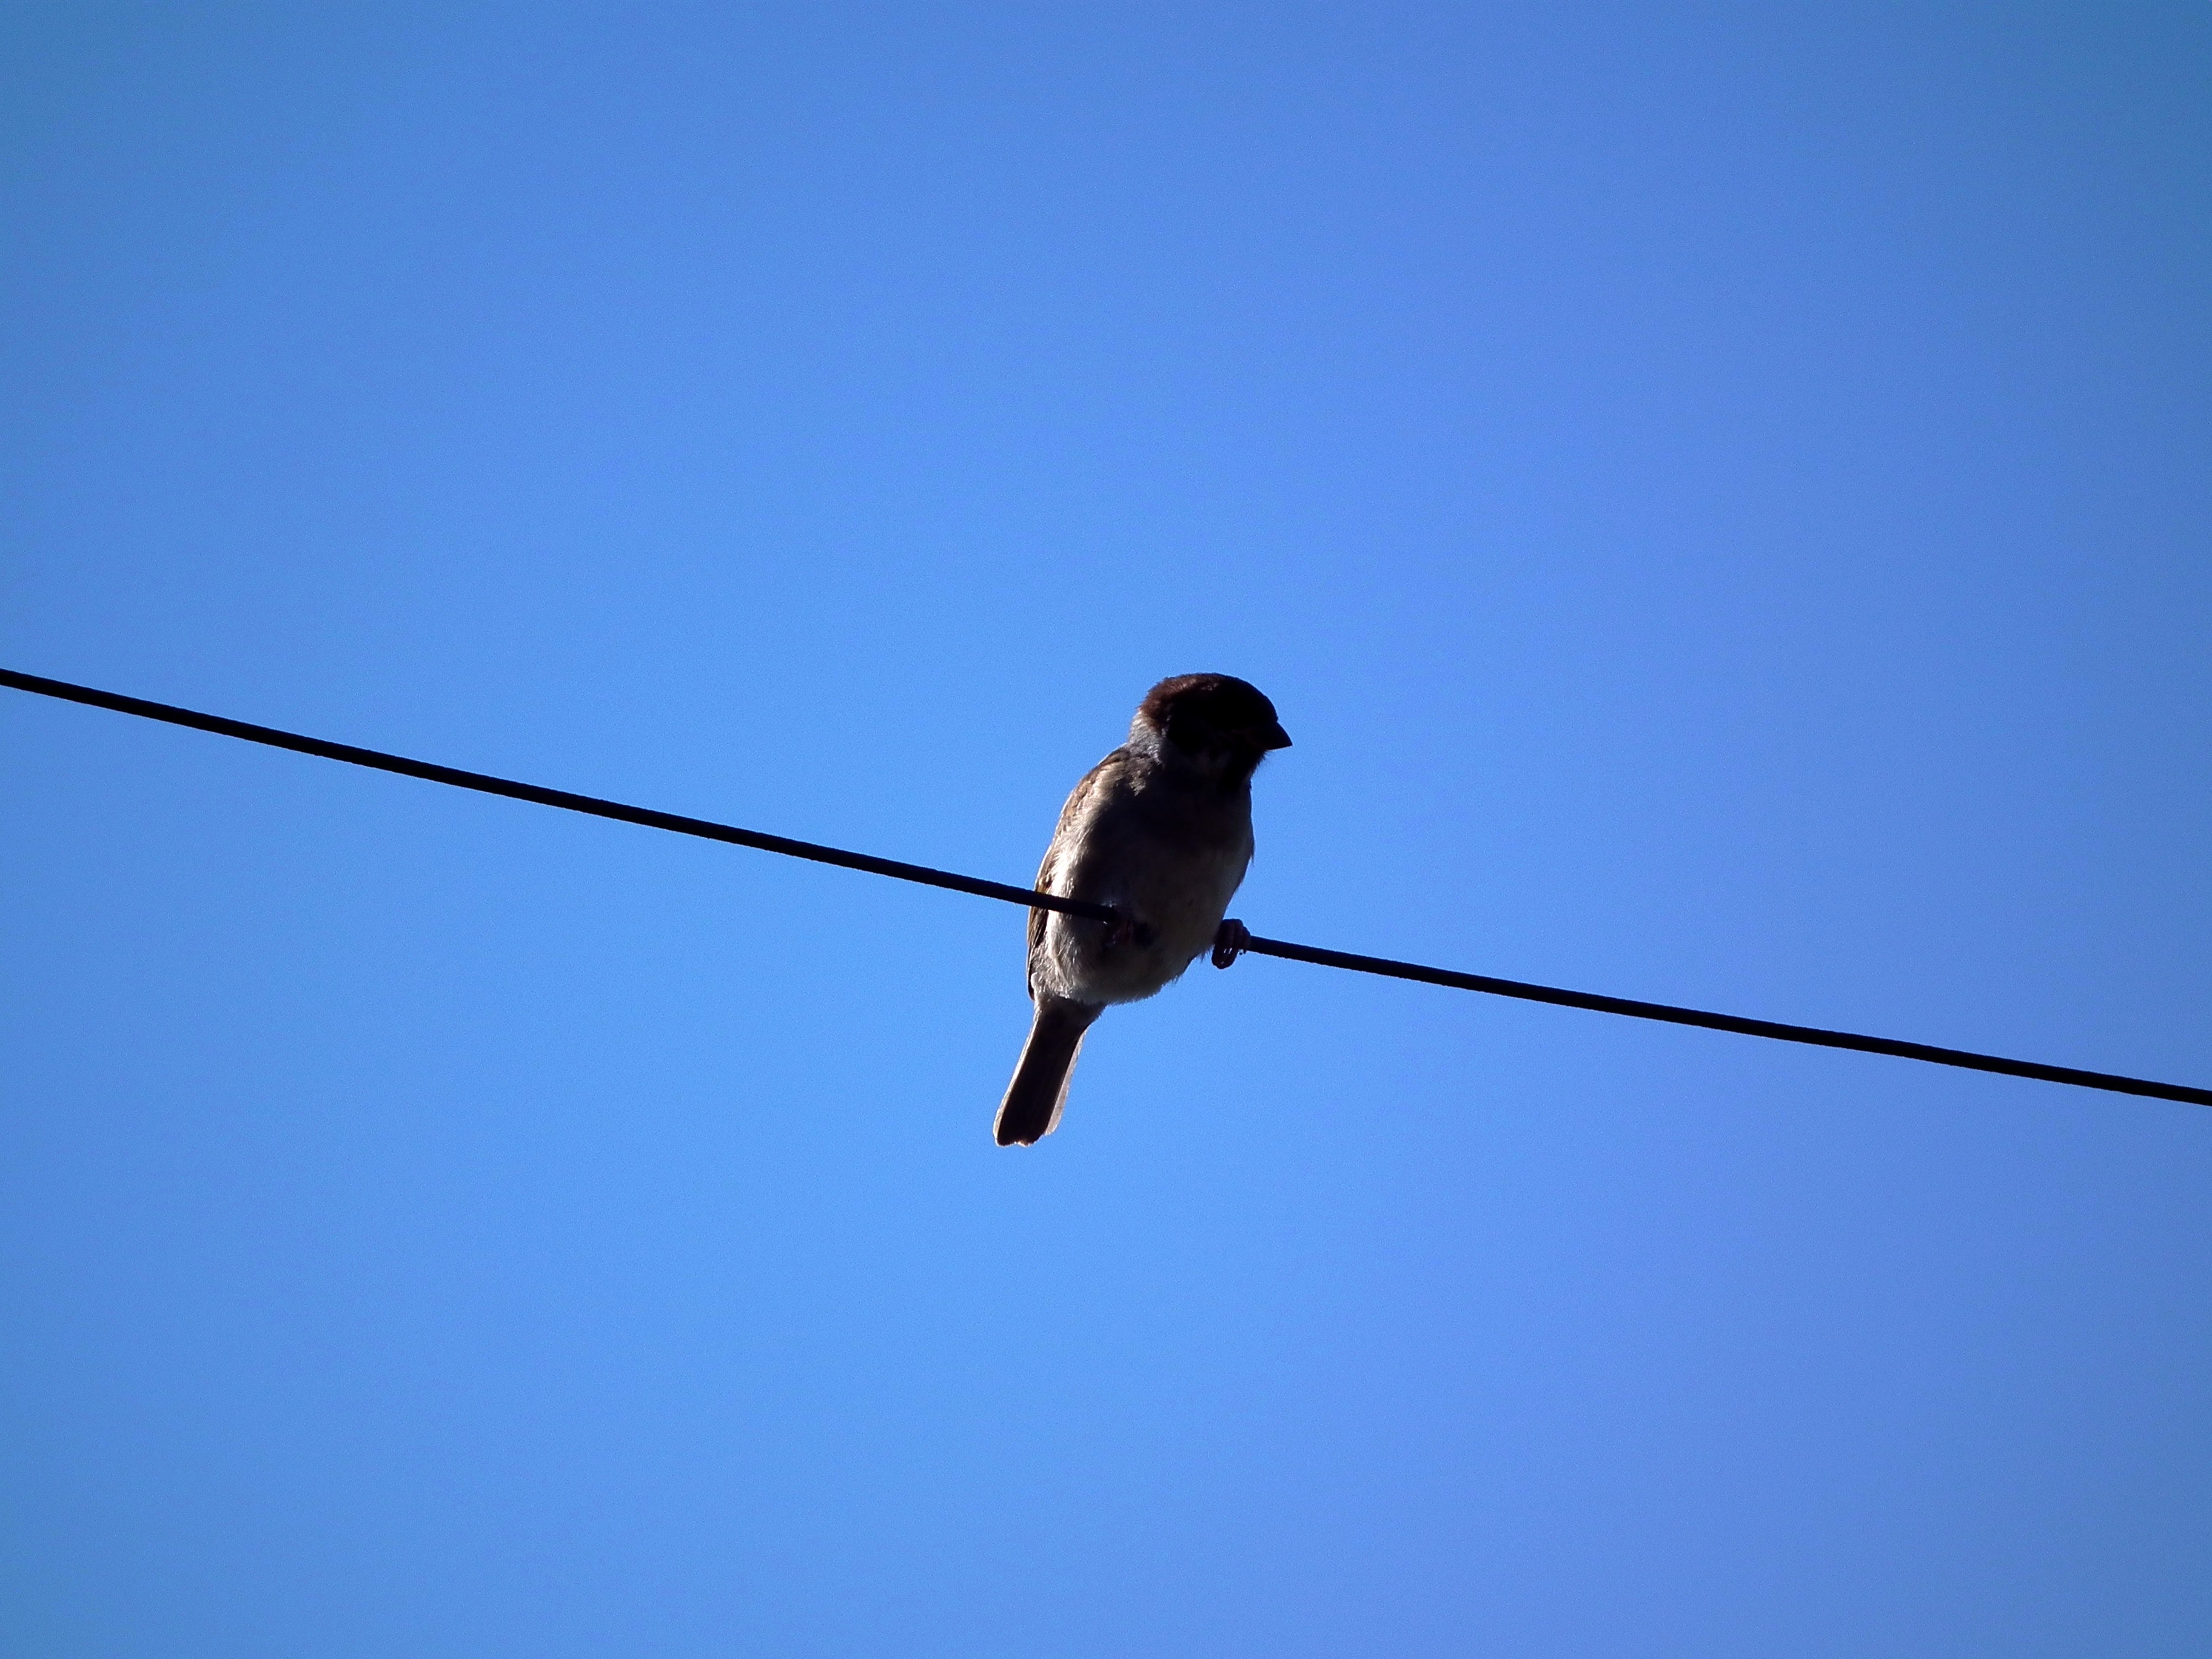
blue, bird, sky, wire, beak, line, technology, feather, swallow, perching bird, songbird, wing, electronic device, cable, twig